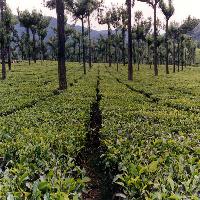
Weather: cloudy or overcast